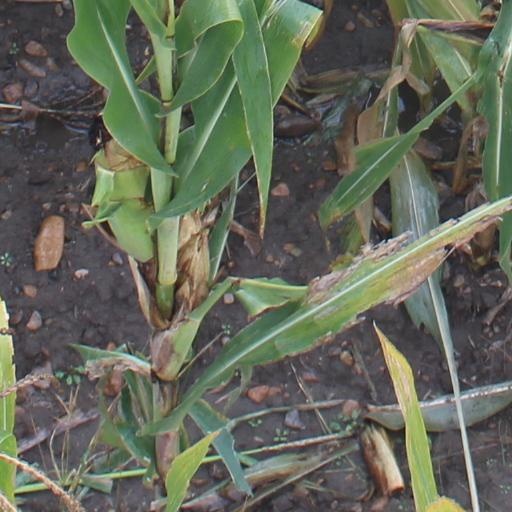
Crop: maize; corn